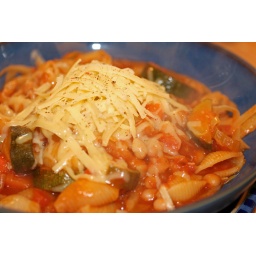
Serve in a warmed dish with cheese and freshly ground black pepper. Fresh buttered rolls on the side.